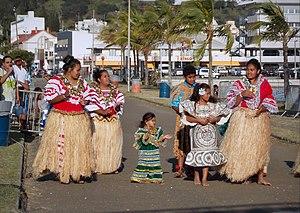
Wallisiens-Futuniens à Nouméa, Nouvelle-Calédonie, effectuant une danse
Nouméa, principale ville portuaire de Nouvelle-Calédonie, est le chef-lieu de cette collectivité d'outre-mer française au statut spécifique et de la Province Sud, située sur une presqu'île de la côte sud-ouest de la Grande Terre.
Les Wallisiens et Futuniens forment la troisième communauté en termes d'importance au sein de la population de la collectivité sui generis française de Nouvelle-Calédonie, après les Kanak et les descendants d'Européens. Issus de plusieurs vagues d'immigration depuis les années 1940 mais aussi d'une forte natalité au sein de cette population, ils sont désormais plus nombreux qu'à Wallis-et-Futuna. Avec 21 262 individus en 2009, ils représentent 8,66 % de la population totale de l'archipel. En 2014, ils sont 21 926 individus soit 8,2% de la population néocalédonienne.